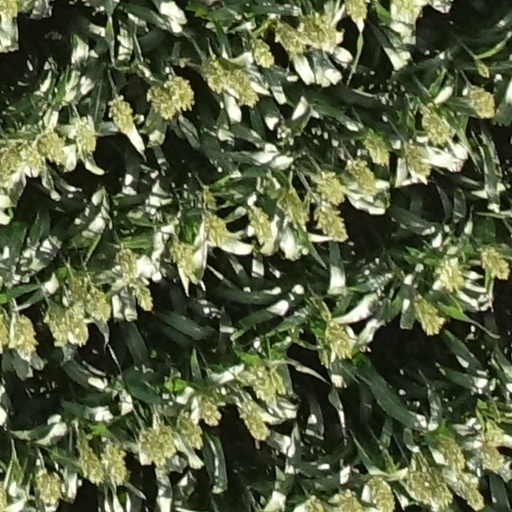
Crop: sorghum